Oslofjord Tunnel

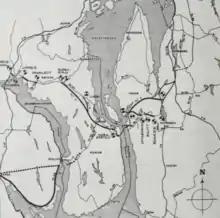
1982 map showing proposals, including a new road to Sande

The tunnel is equipped with 25 evacuation rooms. These can be sealed off from the main tunnel and can each provide pressurized space for thirty to fifty people while a fire is being fought. There is a natural flow of of sea- and ground water into the tunnel every minute. To handle this a pump system is installed capable of draining per minute. There is a natural reservoir under the tunnel able to retain of water, which can act as a buffer. It can also be used as a water source for the fire department. The tunnel is built with continual concrete elements to ensure better protection against water leaks. The structure has received artistic decorations in the form of gobo lighting.